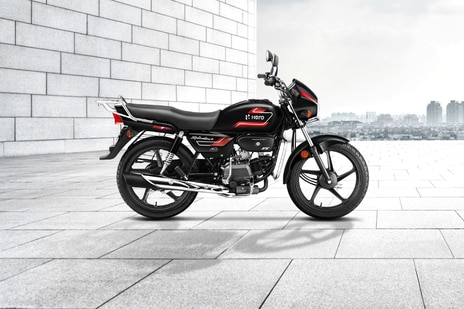
Vehicle type: Motorcycles